Kingston Centre

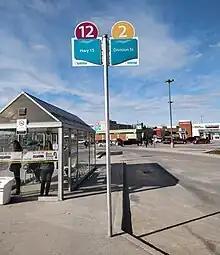
Kingston Centre Transfer Point platform 4

Kingston Centre Transfer Point is located in the heart of the shopping centre and is a major transfer point for Kingston Transit. It is the terminus for daytime routes 2, 11, 31 and 32 with routes 4 and 16 passing through. Routes 501/502 and 701/702 also connect with the Kingston Centre through nearby road stops.